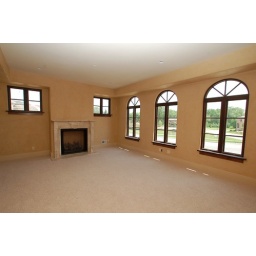
Lots of windows in the Great Room. Different floor plans available.